Neuenhagen station

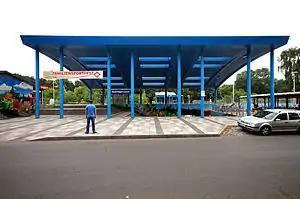

Neuenhagen is a railway station located in Neuenhagen bei Berlin, in the Märkisch-Oderland district of Brandenburg. It is served by the S-Bahn line .